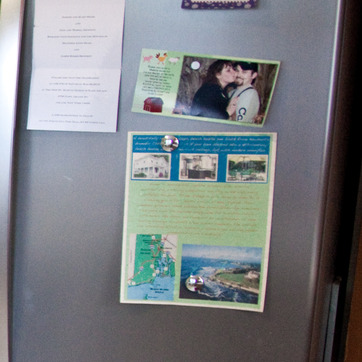
Material: paper